Raritan, New Jersey

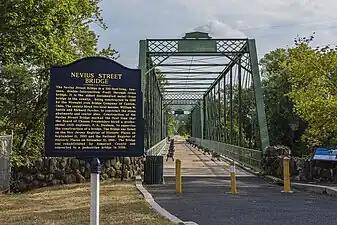
The Nevius Street Bridge was completed in 1886 by the Wrought Iron Bridge Company, it is still utilized by pedestrians crossing the river today

The town's location on the Raritan River, a major artery for the use of trading goods into New York City, contributed it in being a bustling mill town during the 19th and early 20th centuries. The Raritan Woolen Mills was established in 1846, as a major producer of textiles, known throughout the United States. Its name changed to the Somerset Manufacturing Company in 1882, employing as many as 400 people during its peak at the turn of the century. The mill created uniforms and blankets for the Union Army during the Civil War, along with uniforms for the United States Army during World War I.